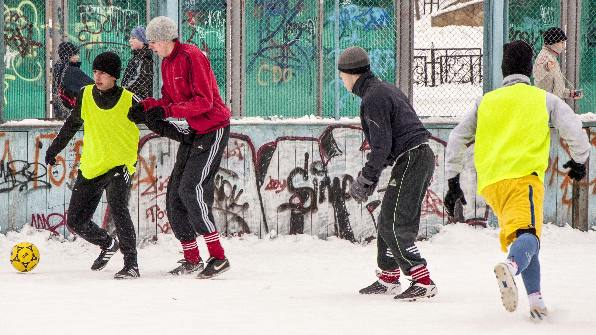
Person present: Yes